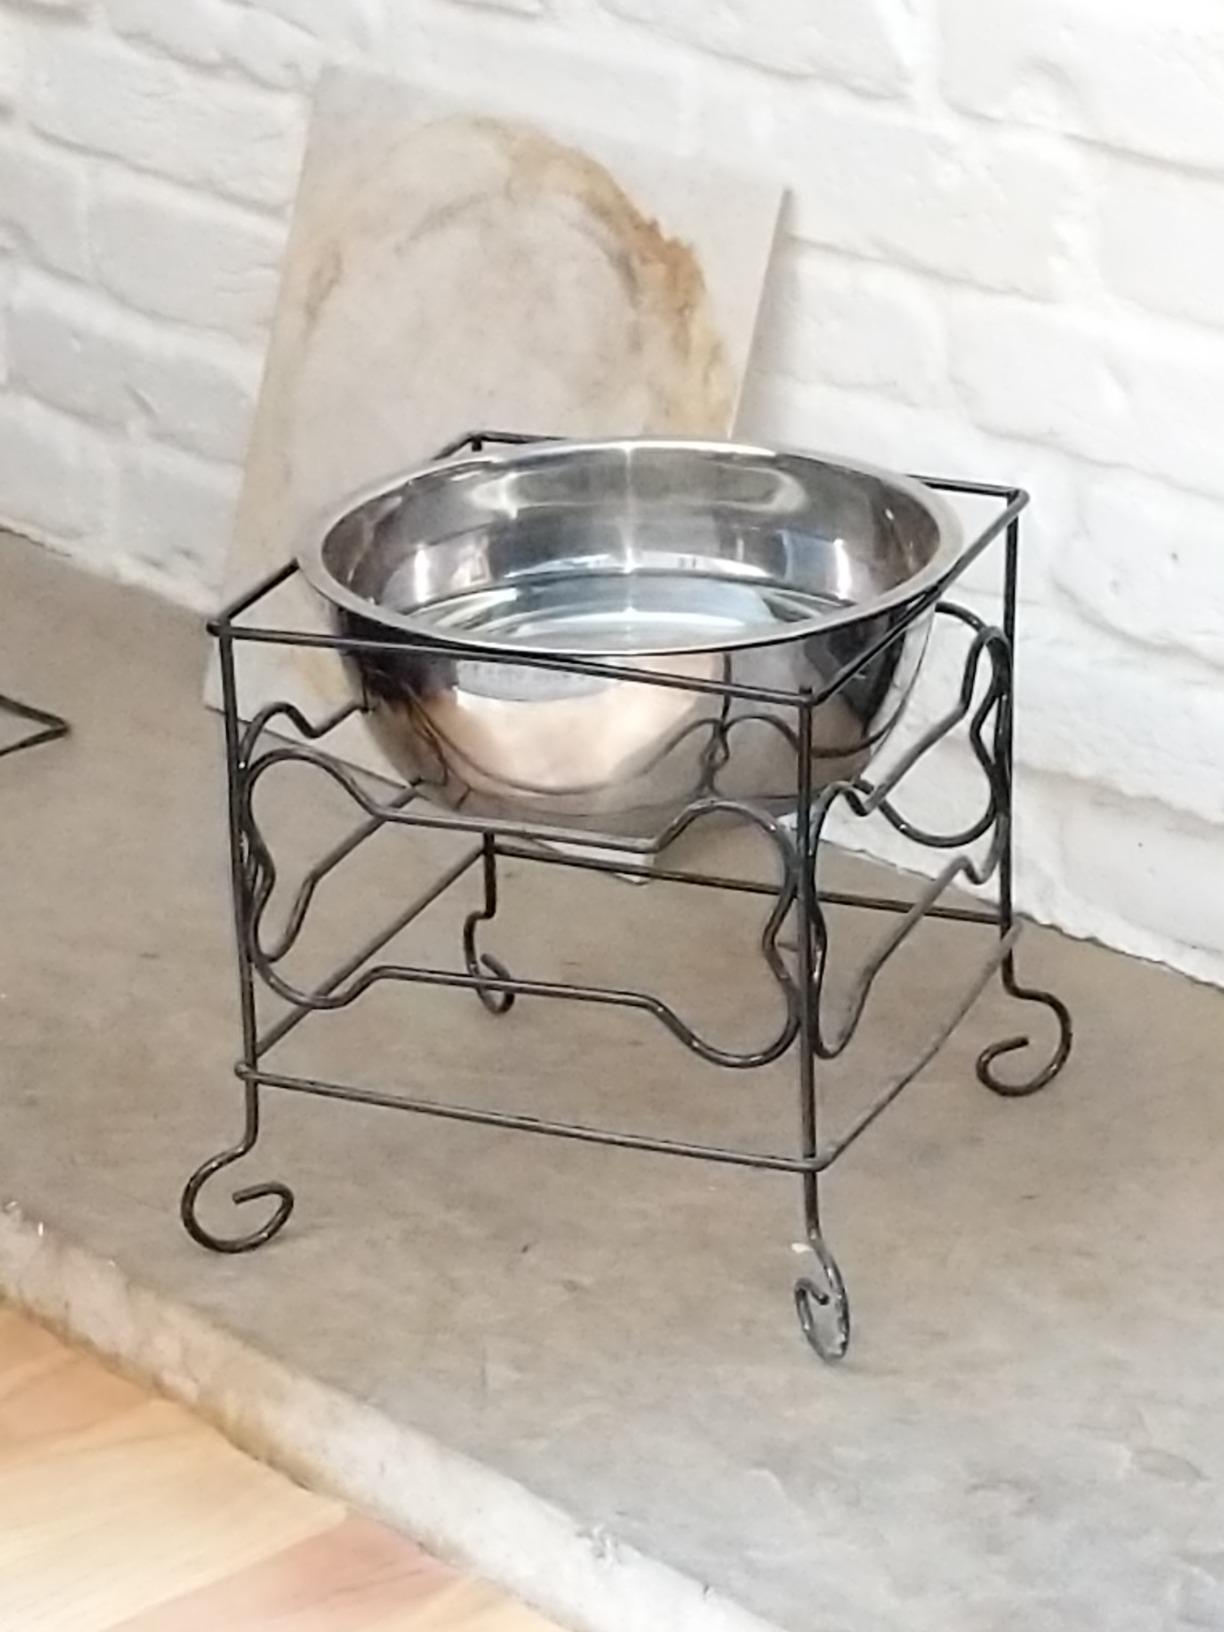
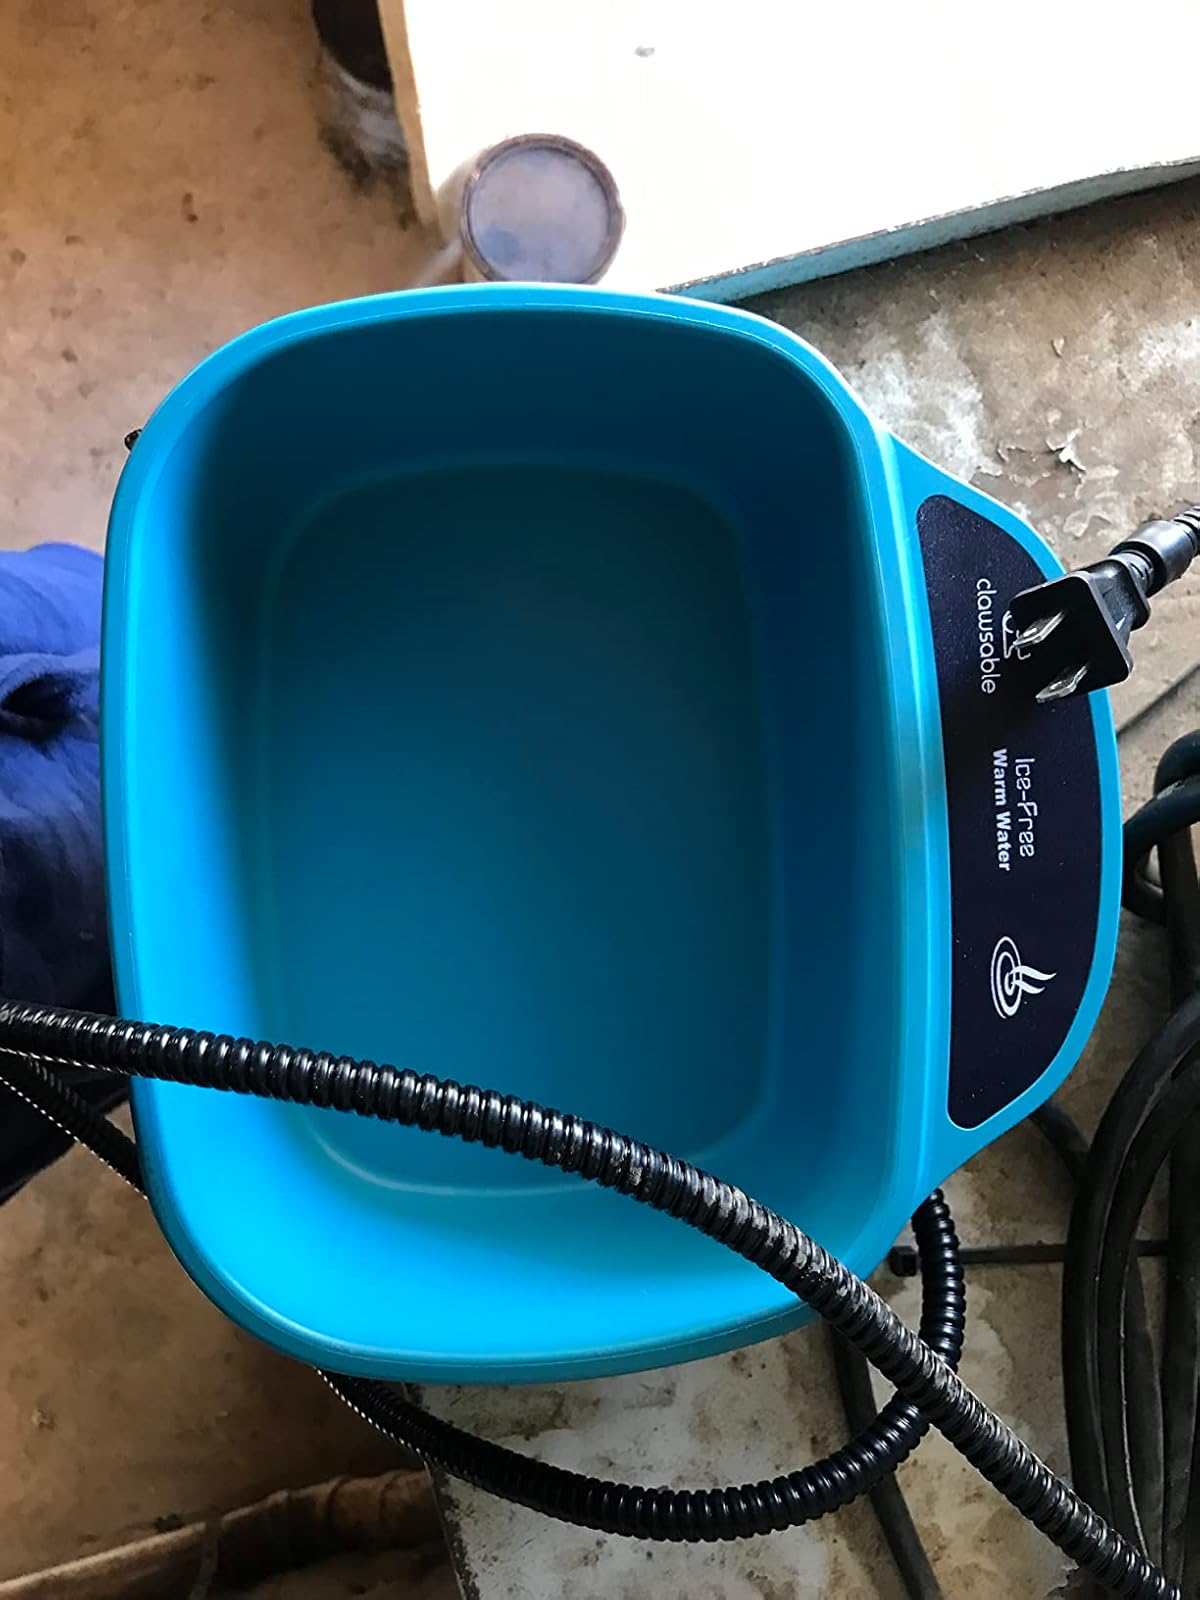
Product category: items_bowl
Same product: no